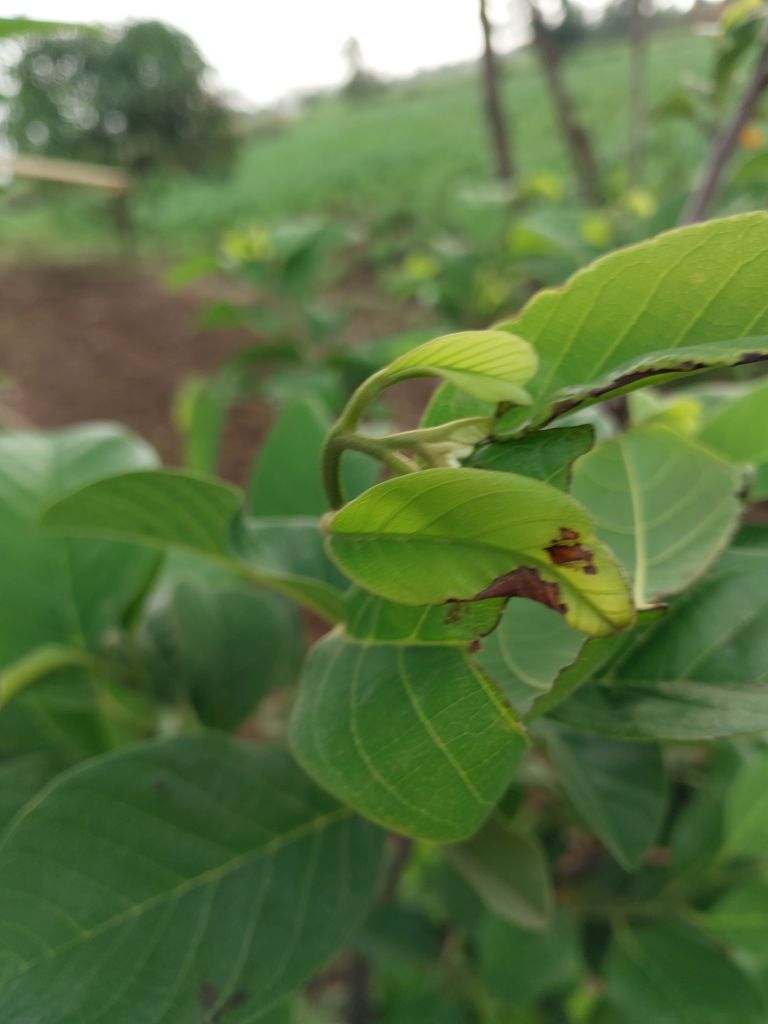
Disease label: Leaf spot on Leaves